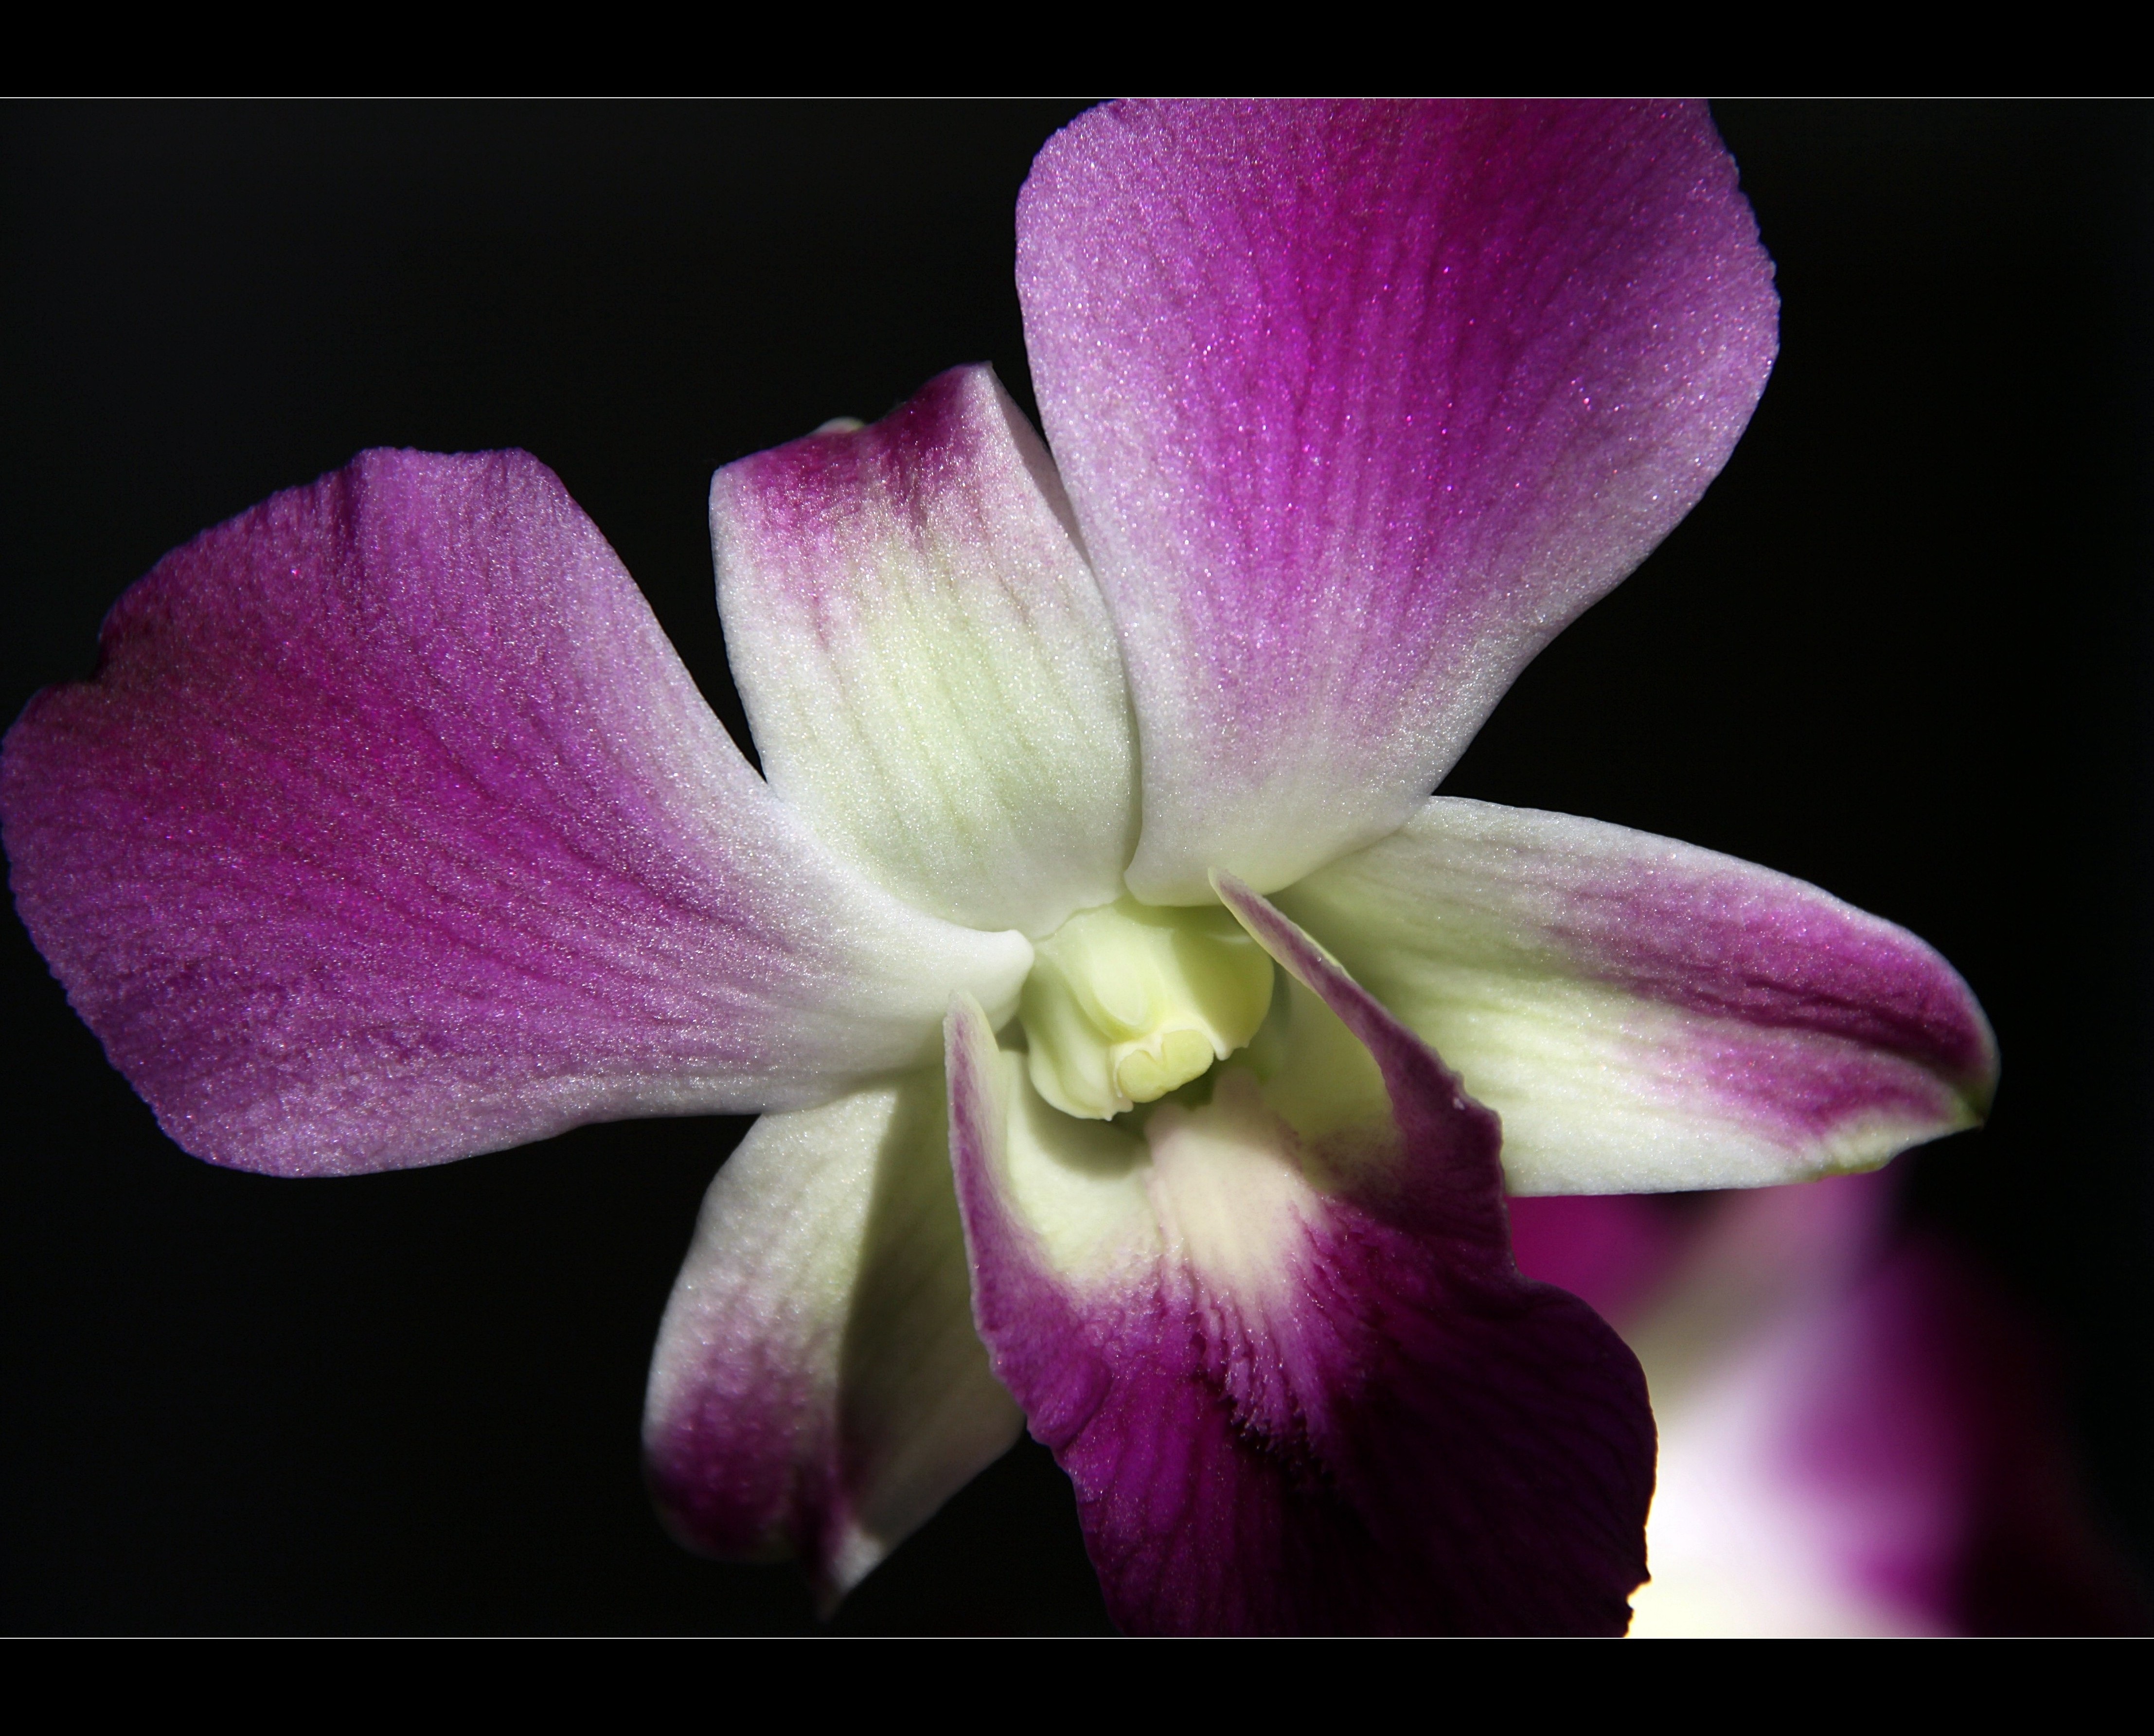
plant, photography, flower, purple, petal, pink, flora, orchid, close up, macro photography, flowering plant, plant stem, land plant